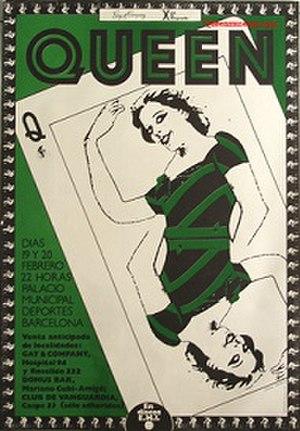
Le Jazz Tour est une tournée du groupe britannique Queen organisée en 1978 et 1979 en promotion de l'album Jazz. Elle compte 78 concerts donnés au total.